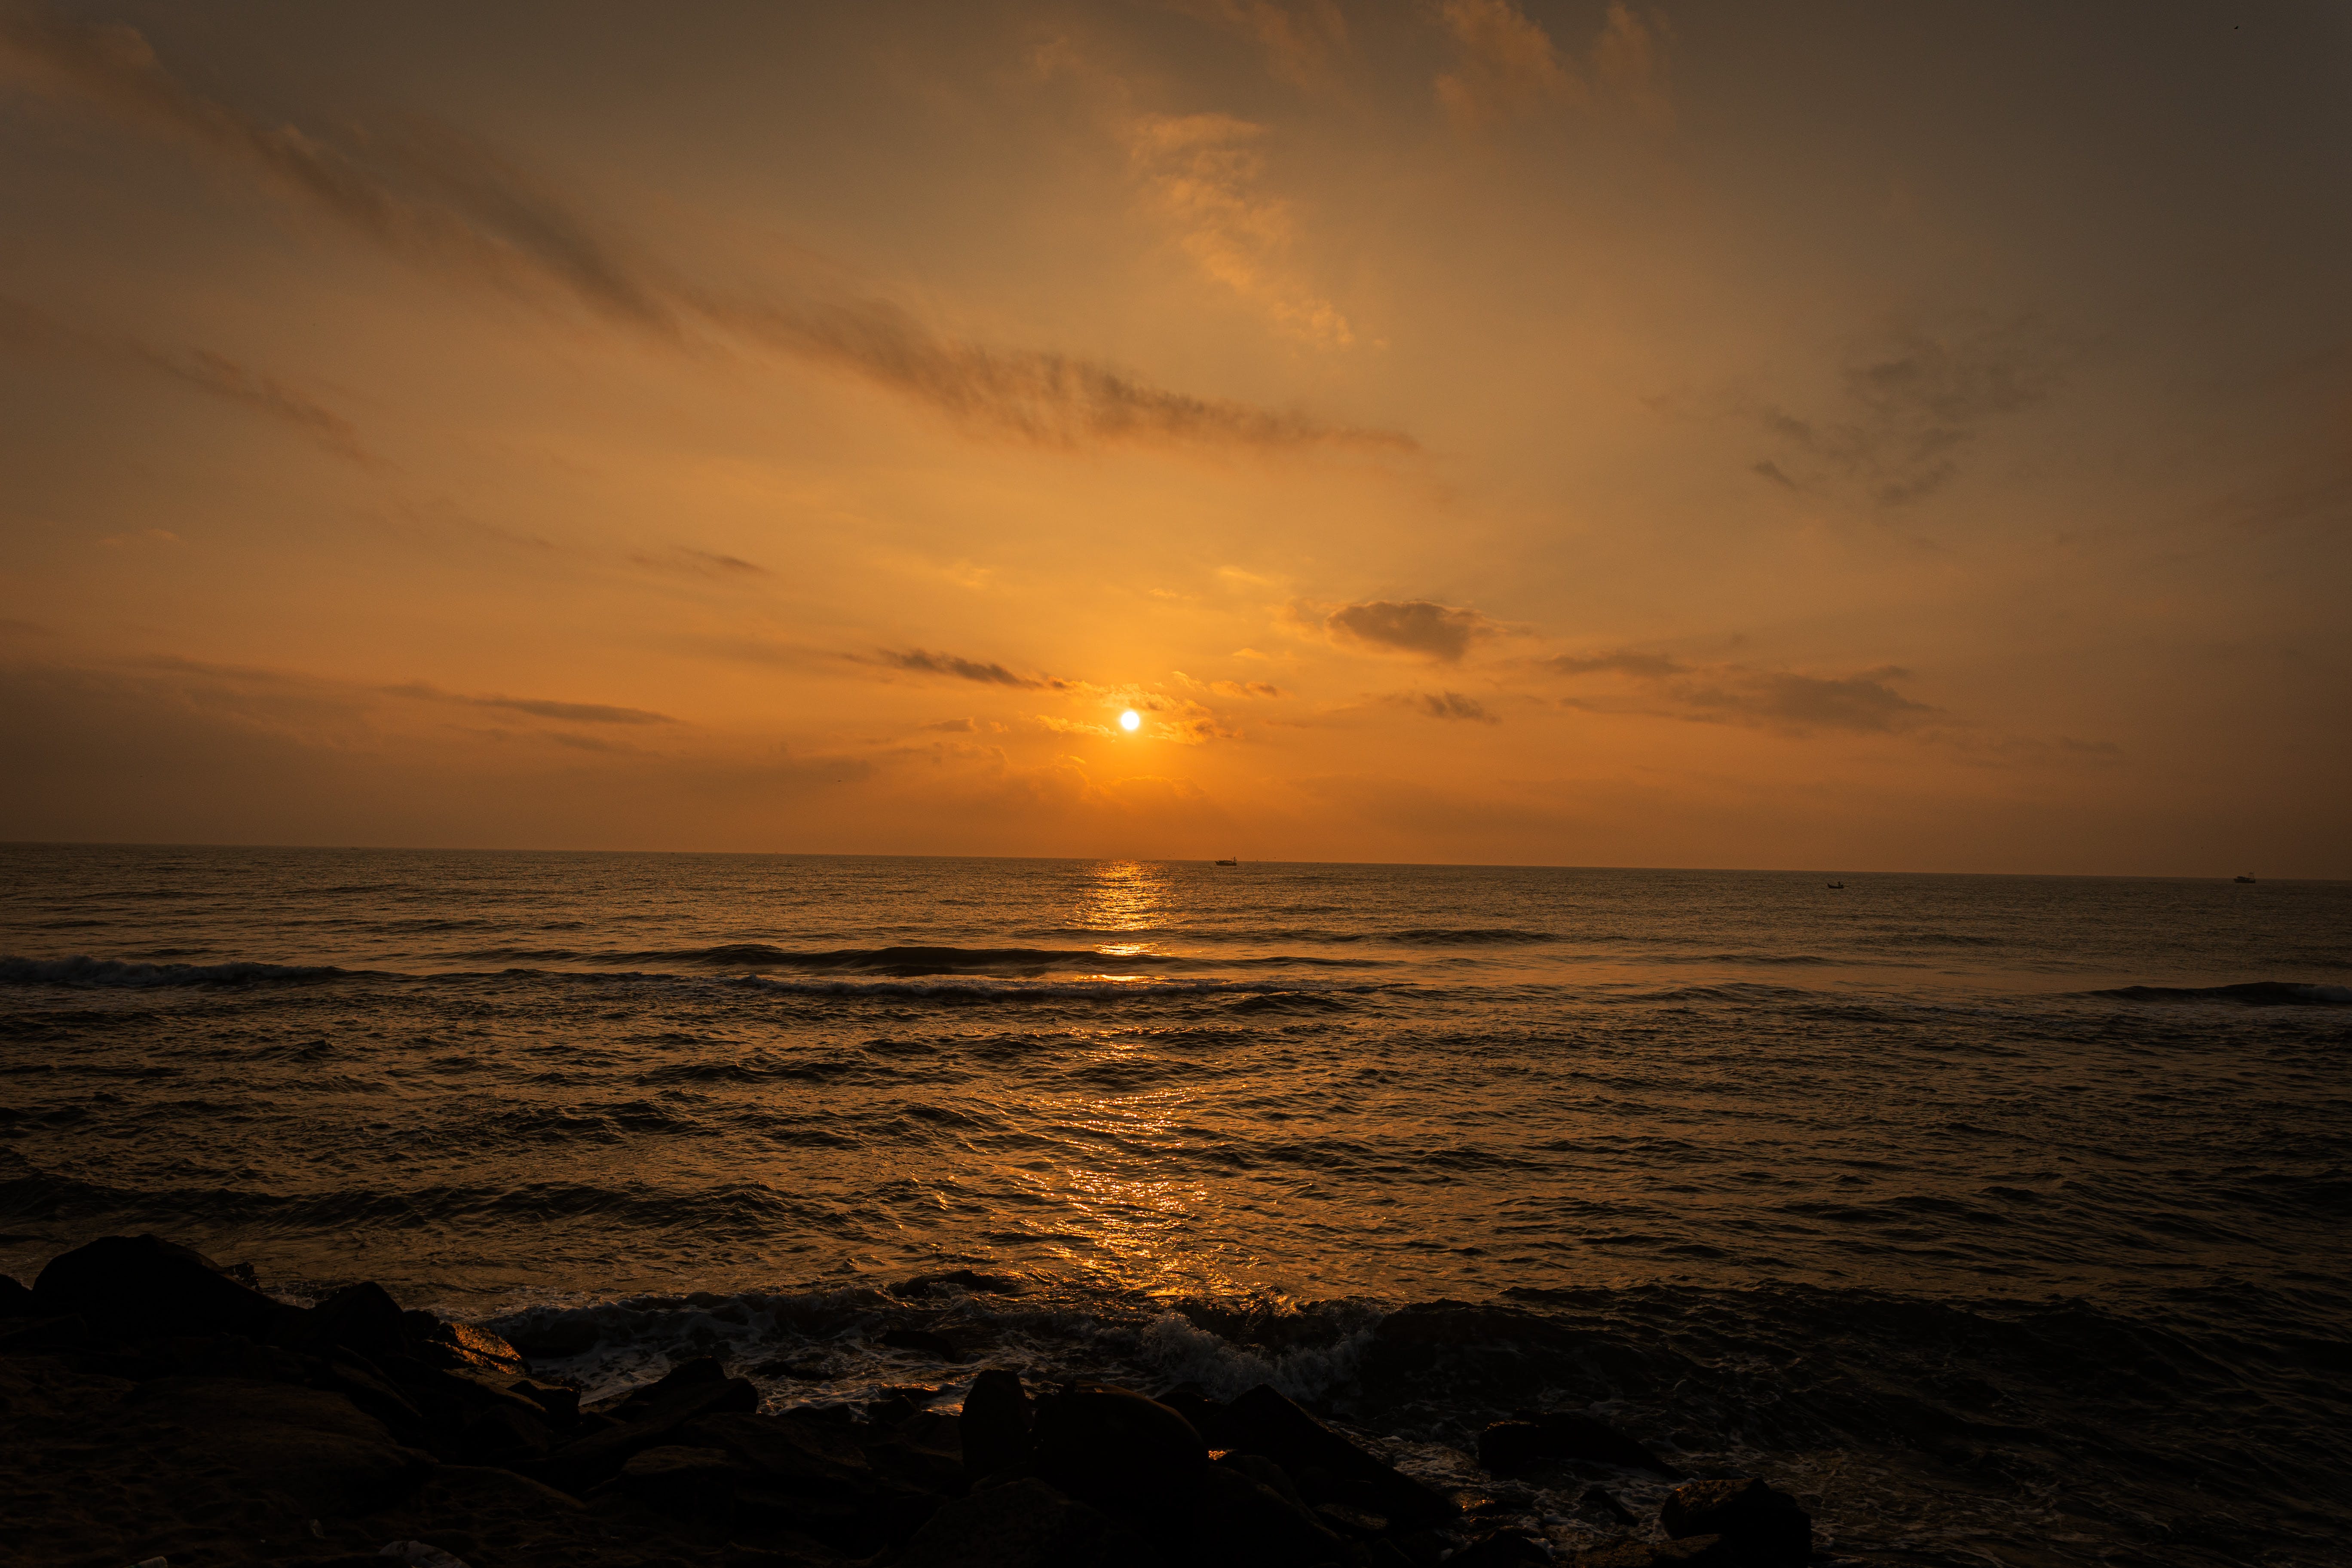
sea, cloud, water, sky, atmosphere, afterglow, dusk, fluid, sunlight, orange, amber, body of water, sunrise, sunset, horizon, red sky at morning, morning, astronomical object, cumulus, sun, calm, natural landscape, wind wave, landscape, beach, heat, evening, dawn, ocean, wave, coast, tropics, sound, reflection, headland, rock, darkness, tide, art